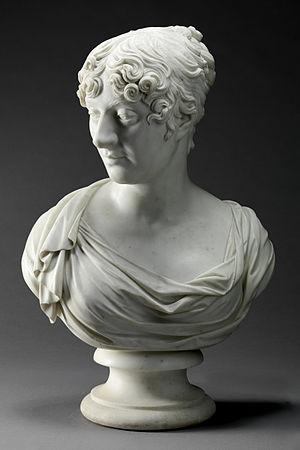
Le Bal de la Duchesse de Richmond a été organisé à Bruxelles le 15 juin 1815, la veille de la bataille de Quatre-Bras, par Charlotte Lennox, duchesse de Richmond née lady Charlotte Gordon. Son mari, Charles Lennox, commandait des troupes de réserve basées à Bruxelles, pour protéger cette ville en cas d’invasion par Napoléon Bonaparte.